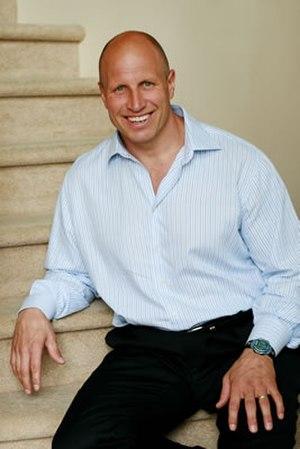
Robert Molle est un lutteur canadien spécialiste de la lutte libre né le 23 septembre 1962 à Saskatoon.